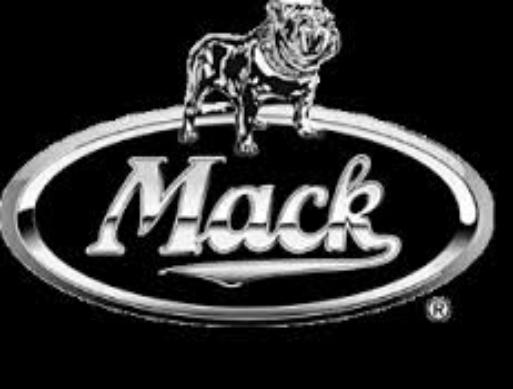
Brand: Mack & Dave's Department Store
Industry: Others